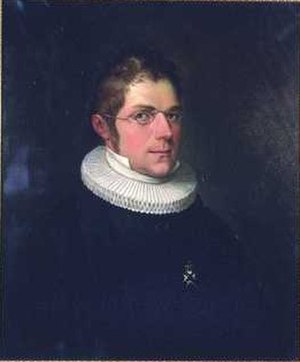
Nicolai Wergeland
Nicolai Wergeland døbt Niels Vergeland Lassesen var en norsk teolog, skribent og politiker.